Glencullen

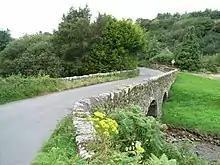
Glencullen Bridge

Glencullen is a village and townland in the county of Dún Laoghaire–Rathdown in south County Dublin, Ireland. It is also the name of the valley above one end of which the village sits, and from which it takes its name, and is on the R116 road, on the slopes of Two Rock Mountain. The highest point of the area is at a height of about , making Glencullen one of the highest villages in Ireland.